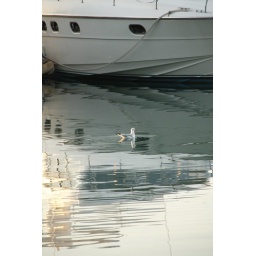
bird who take a rest in sea after feeling tired in flying